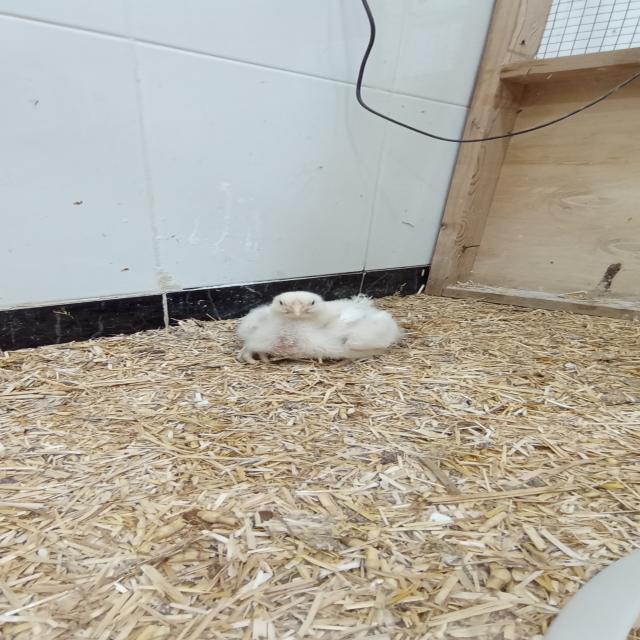
Weight: 552 g